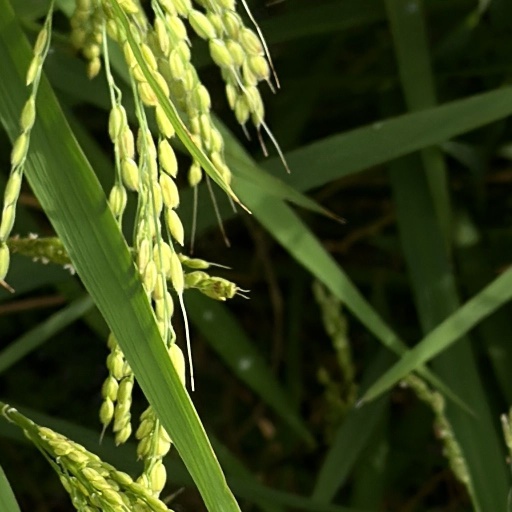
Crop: rice